2021 Old Trafford protests

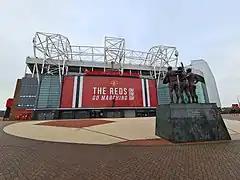
The forecourt outside Old Trafford's East Stand was the main venue of the protest

On 2 May 2021, Manchester United were scheduled to play rivals Liverpool in a Premier League fixture at Old Trafford, during the 2020–21 season. The match was abandoned due to a stadium invasion and subsequent pitch invasion as part a second protest at Old Trafford, and third in total when including the Carrington protest. The match, which had been due to kick off at 16:30 (BST), was officially postponed at 17:35 (BST).